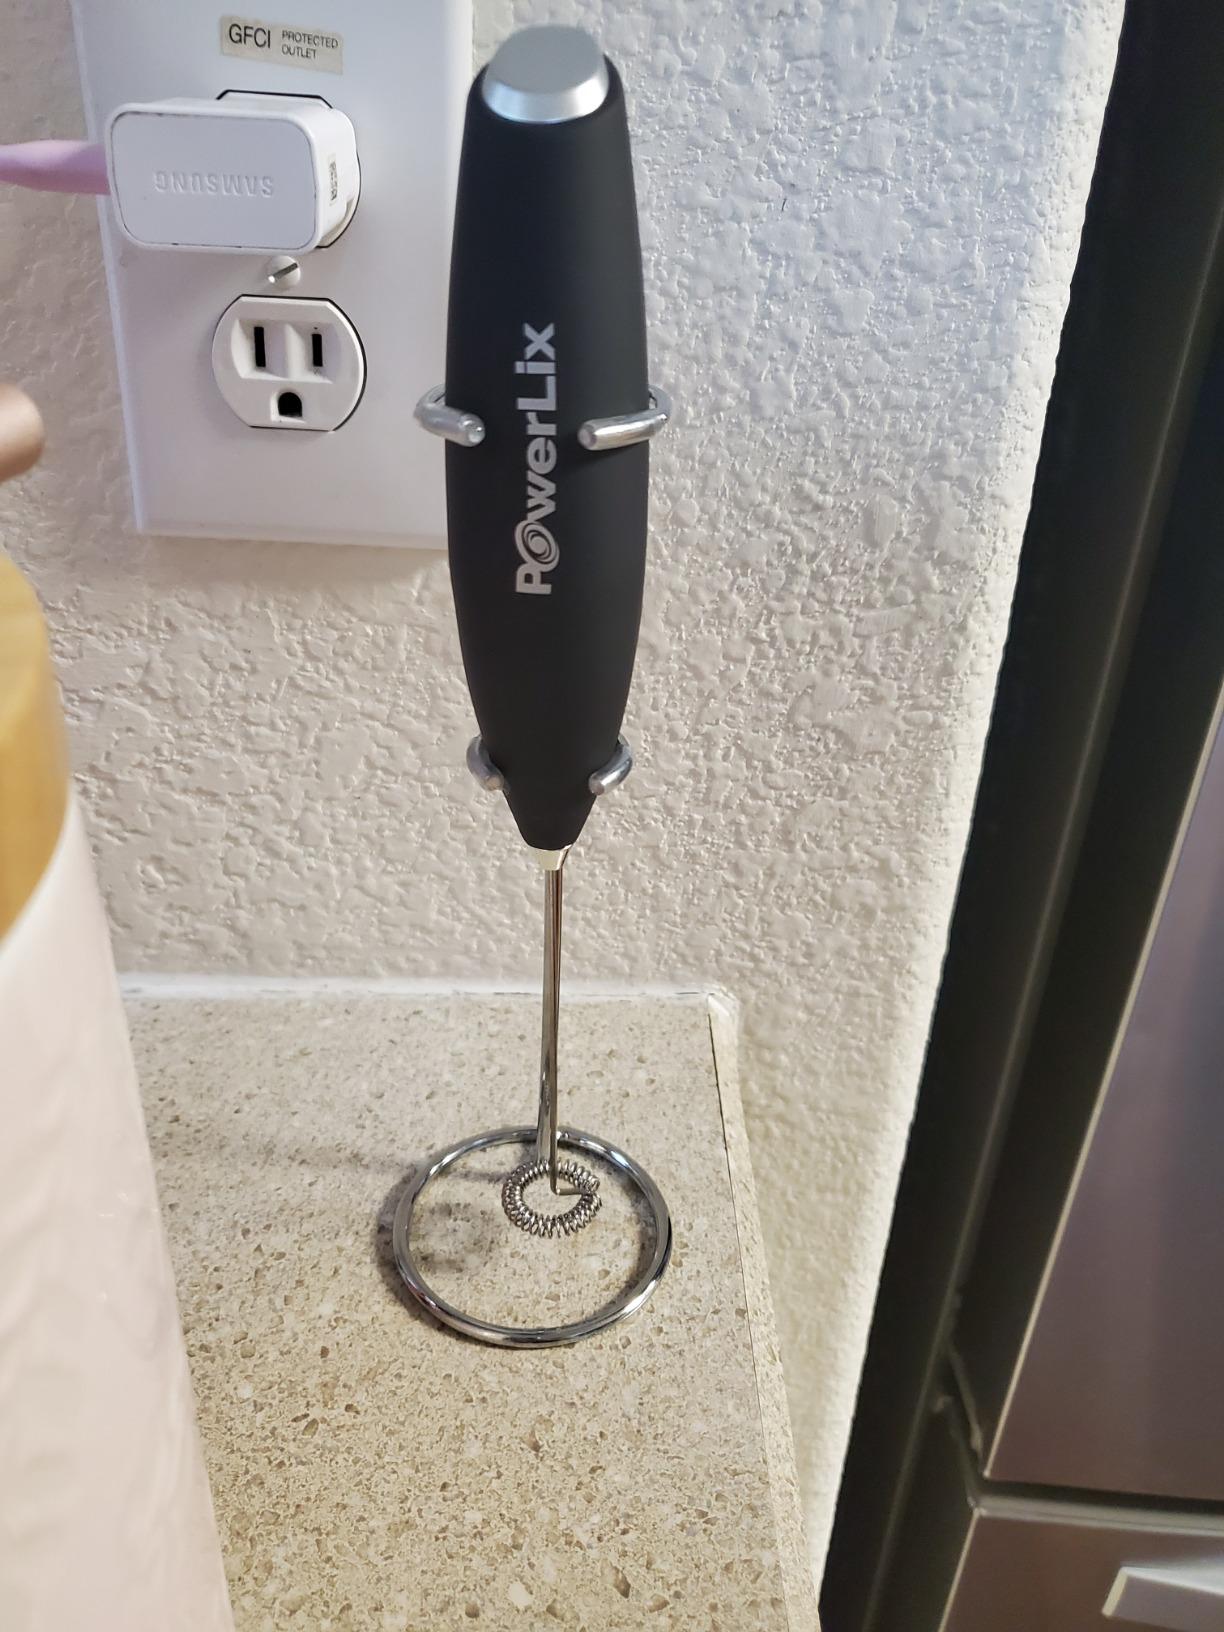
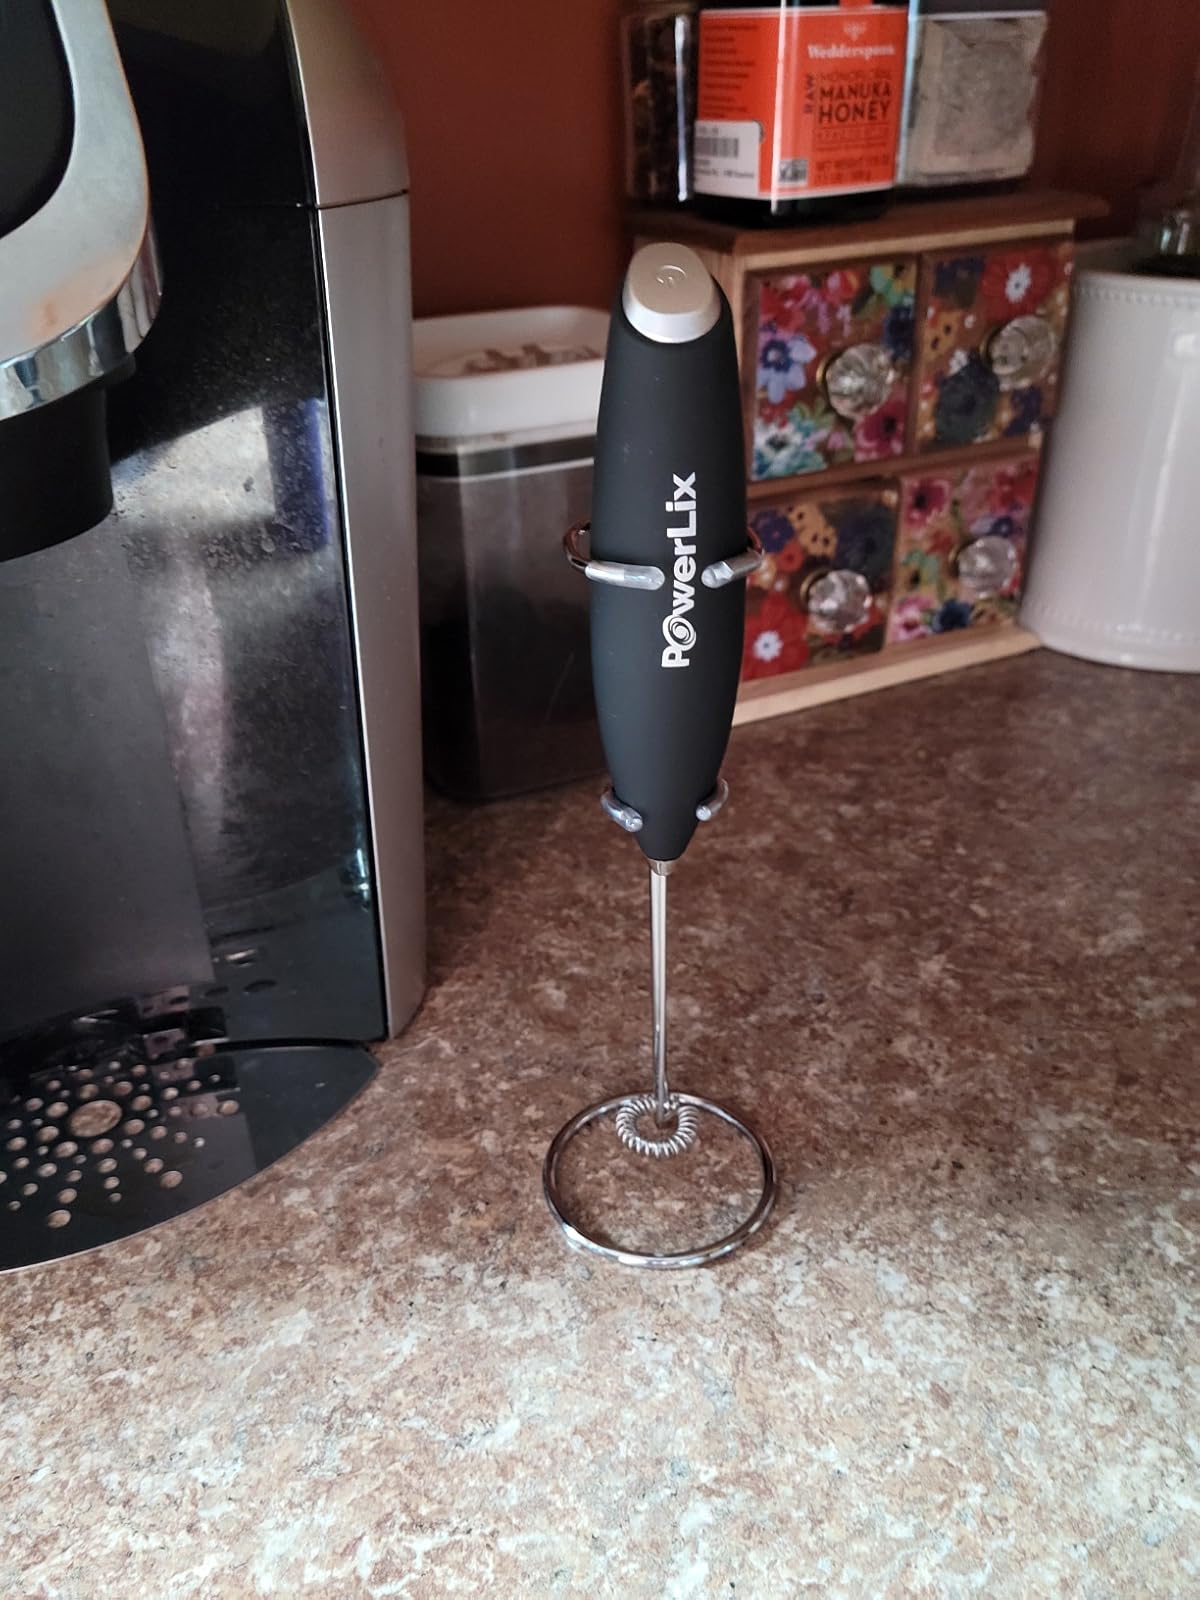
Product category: items_mixer
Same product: yes